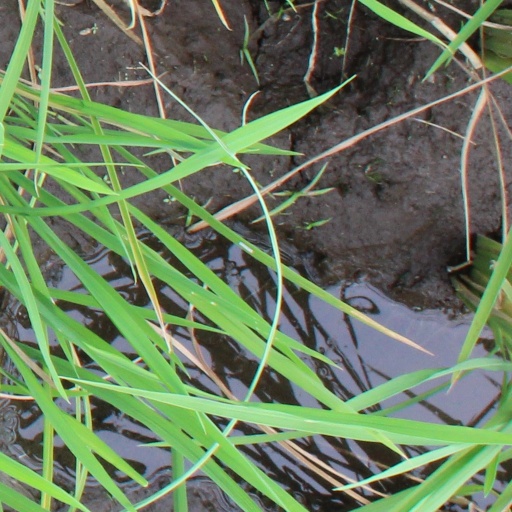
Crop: rice